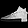
Label: Sneaker